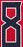
Number: 8